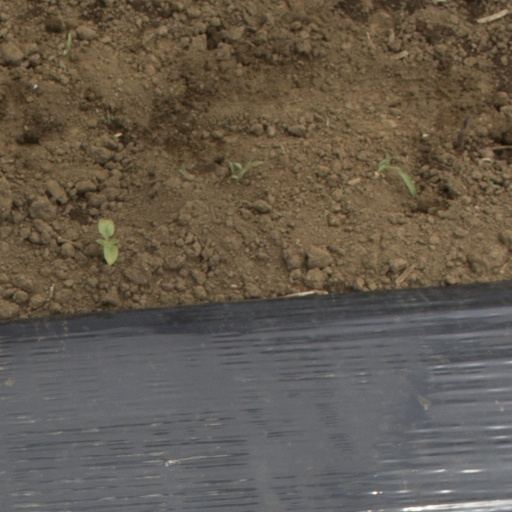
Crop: Jerusalem artichoke